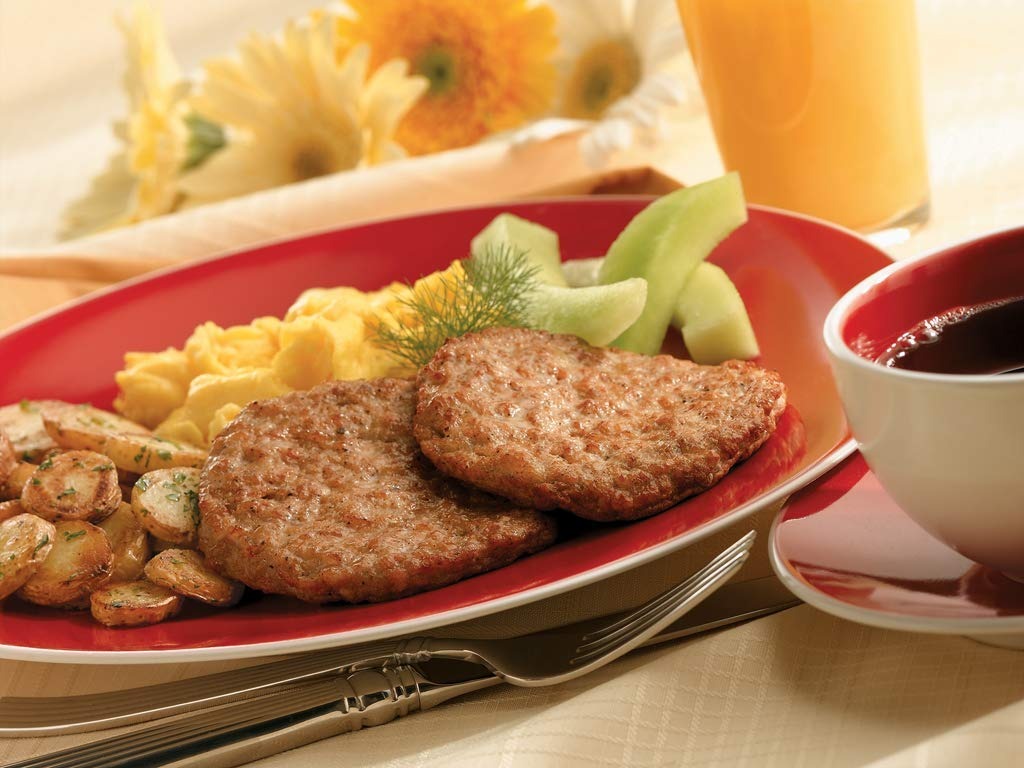
Item Name: Jimmy Dean® Fully Cooked, All Natural, Formed Pork Sausage Patties, Mild, No MSG, CN, 3.25", 1.5 oz. 107 Patties per case
Bullet Point 1: CN Labeled
Bullet Point 2: Each 1.5 oz. cooked Pork Sausage Patties provides 0.75 oz. equivalent meat for Child Nutrition Meal Pattern Requirements
Bullet Point 3: All Natural (no artificial ingredients, minimally processed)
Bullet Point 4: Made with 100% USDA-inspected fresh cuts of quality pork for maximum flavor
Bullet Point 5: Uniform shape with firm, consistent texture with virtually no shrink for improved yield
Product Description: Keep hungry kids happy with Jimmy Dean Pork Sausage Patties. Made with premium ingredients, this product with provide you with a delicious breakfast menu option.
Value: 160.5
Unit: Ounce

Price: 115.7